Sabine Rollberg

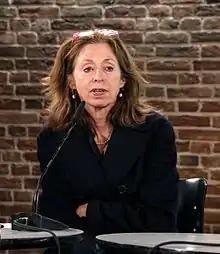
Sabine Rollberg, Academy of Arts, Berlin (2009)

Many films promoted by Sabine Rollberg have received national and international awards, including the German Film Award (Deutscher Filmpreis) LOLA (formerly Federal Film Award (Bundesfilmpreis)), the Grimme Preis, the European Film Awards (Europäischer Filmpreis), the Prix Italia, the Golden Gate Award (San Francisco), several Human Rights Awards ("Lost Children" 2005, "" (Jagd nach Gerechtigkeit) 2007 and "The Green Wave/Iran Elections" 2009) and the Journalist Award (Journalistenpreis) for "Half Moon Over Cologne" (Halbmond über Köln) 2012.